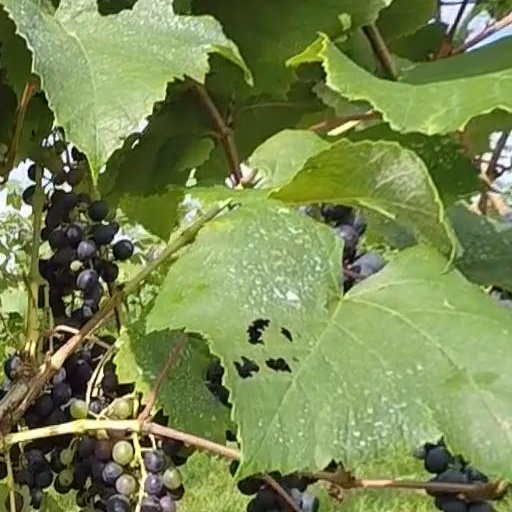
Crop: grape